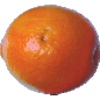
Label: tangelo